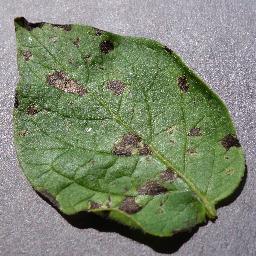
Etiqueta: Tizon_Temprano